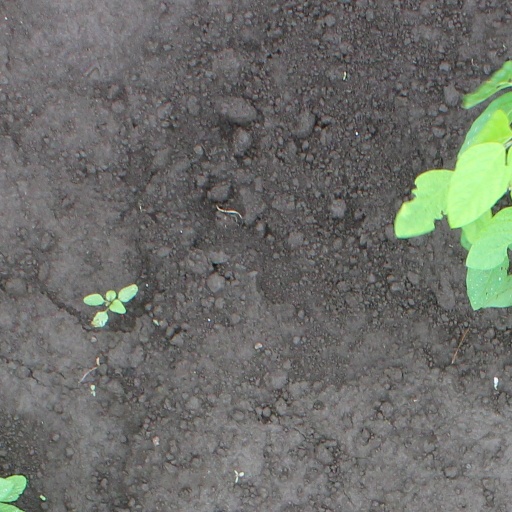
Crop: soybean